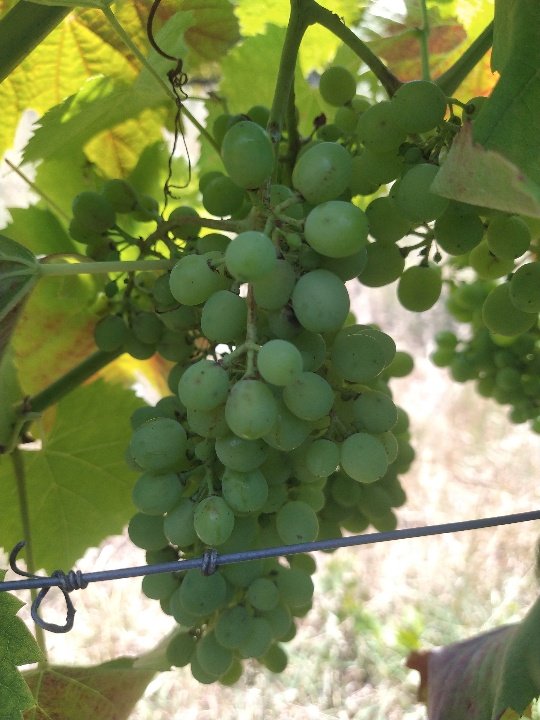
Berries visible: 95
Grape clusters: 1